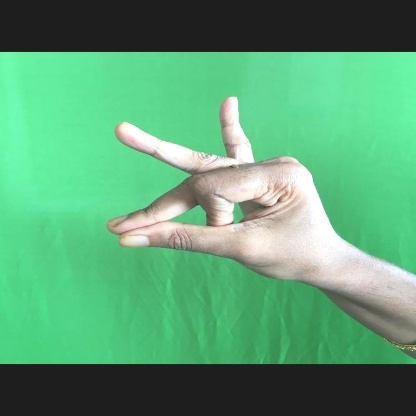
Mudra: Bramaram